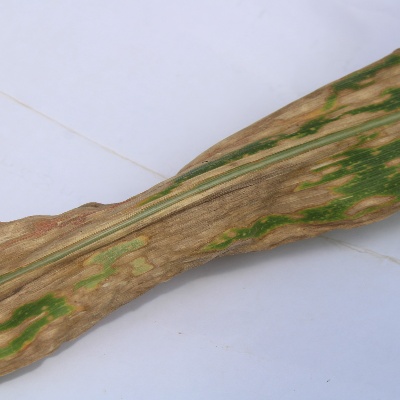
Crop: Maize
Condition: leaf blight